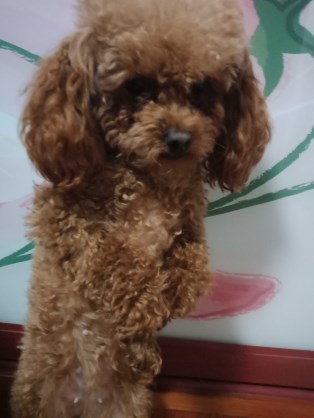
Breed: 7449-n000128-teddy